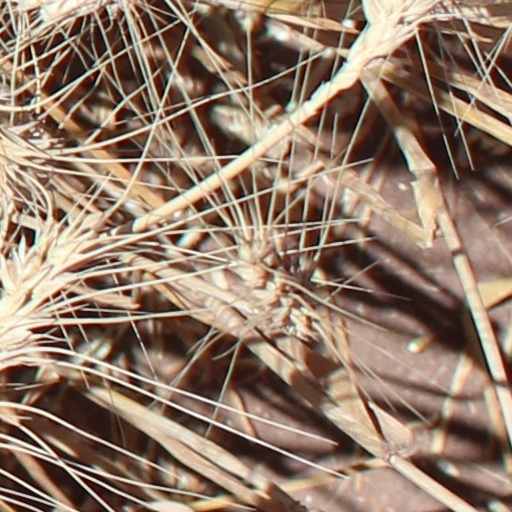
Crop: wheat